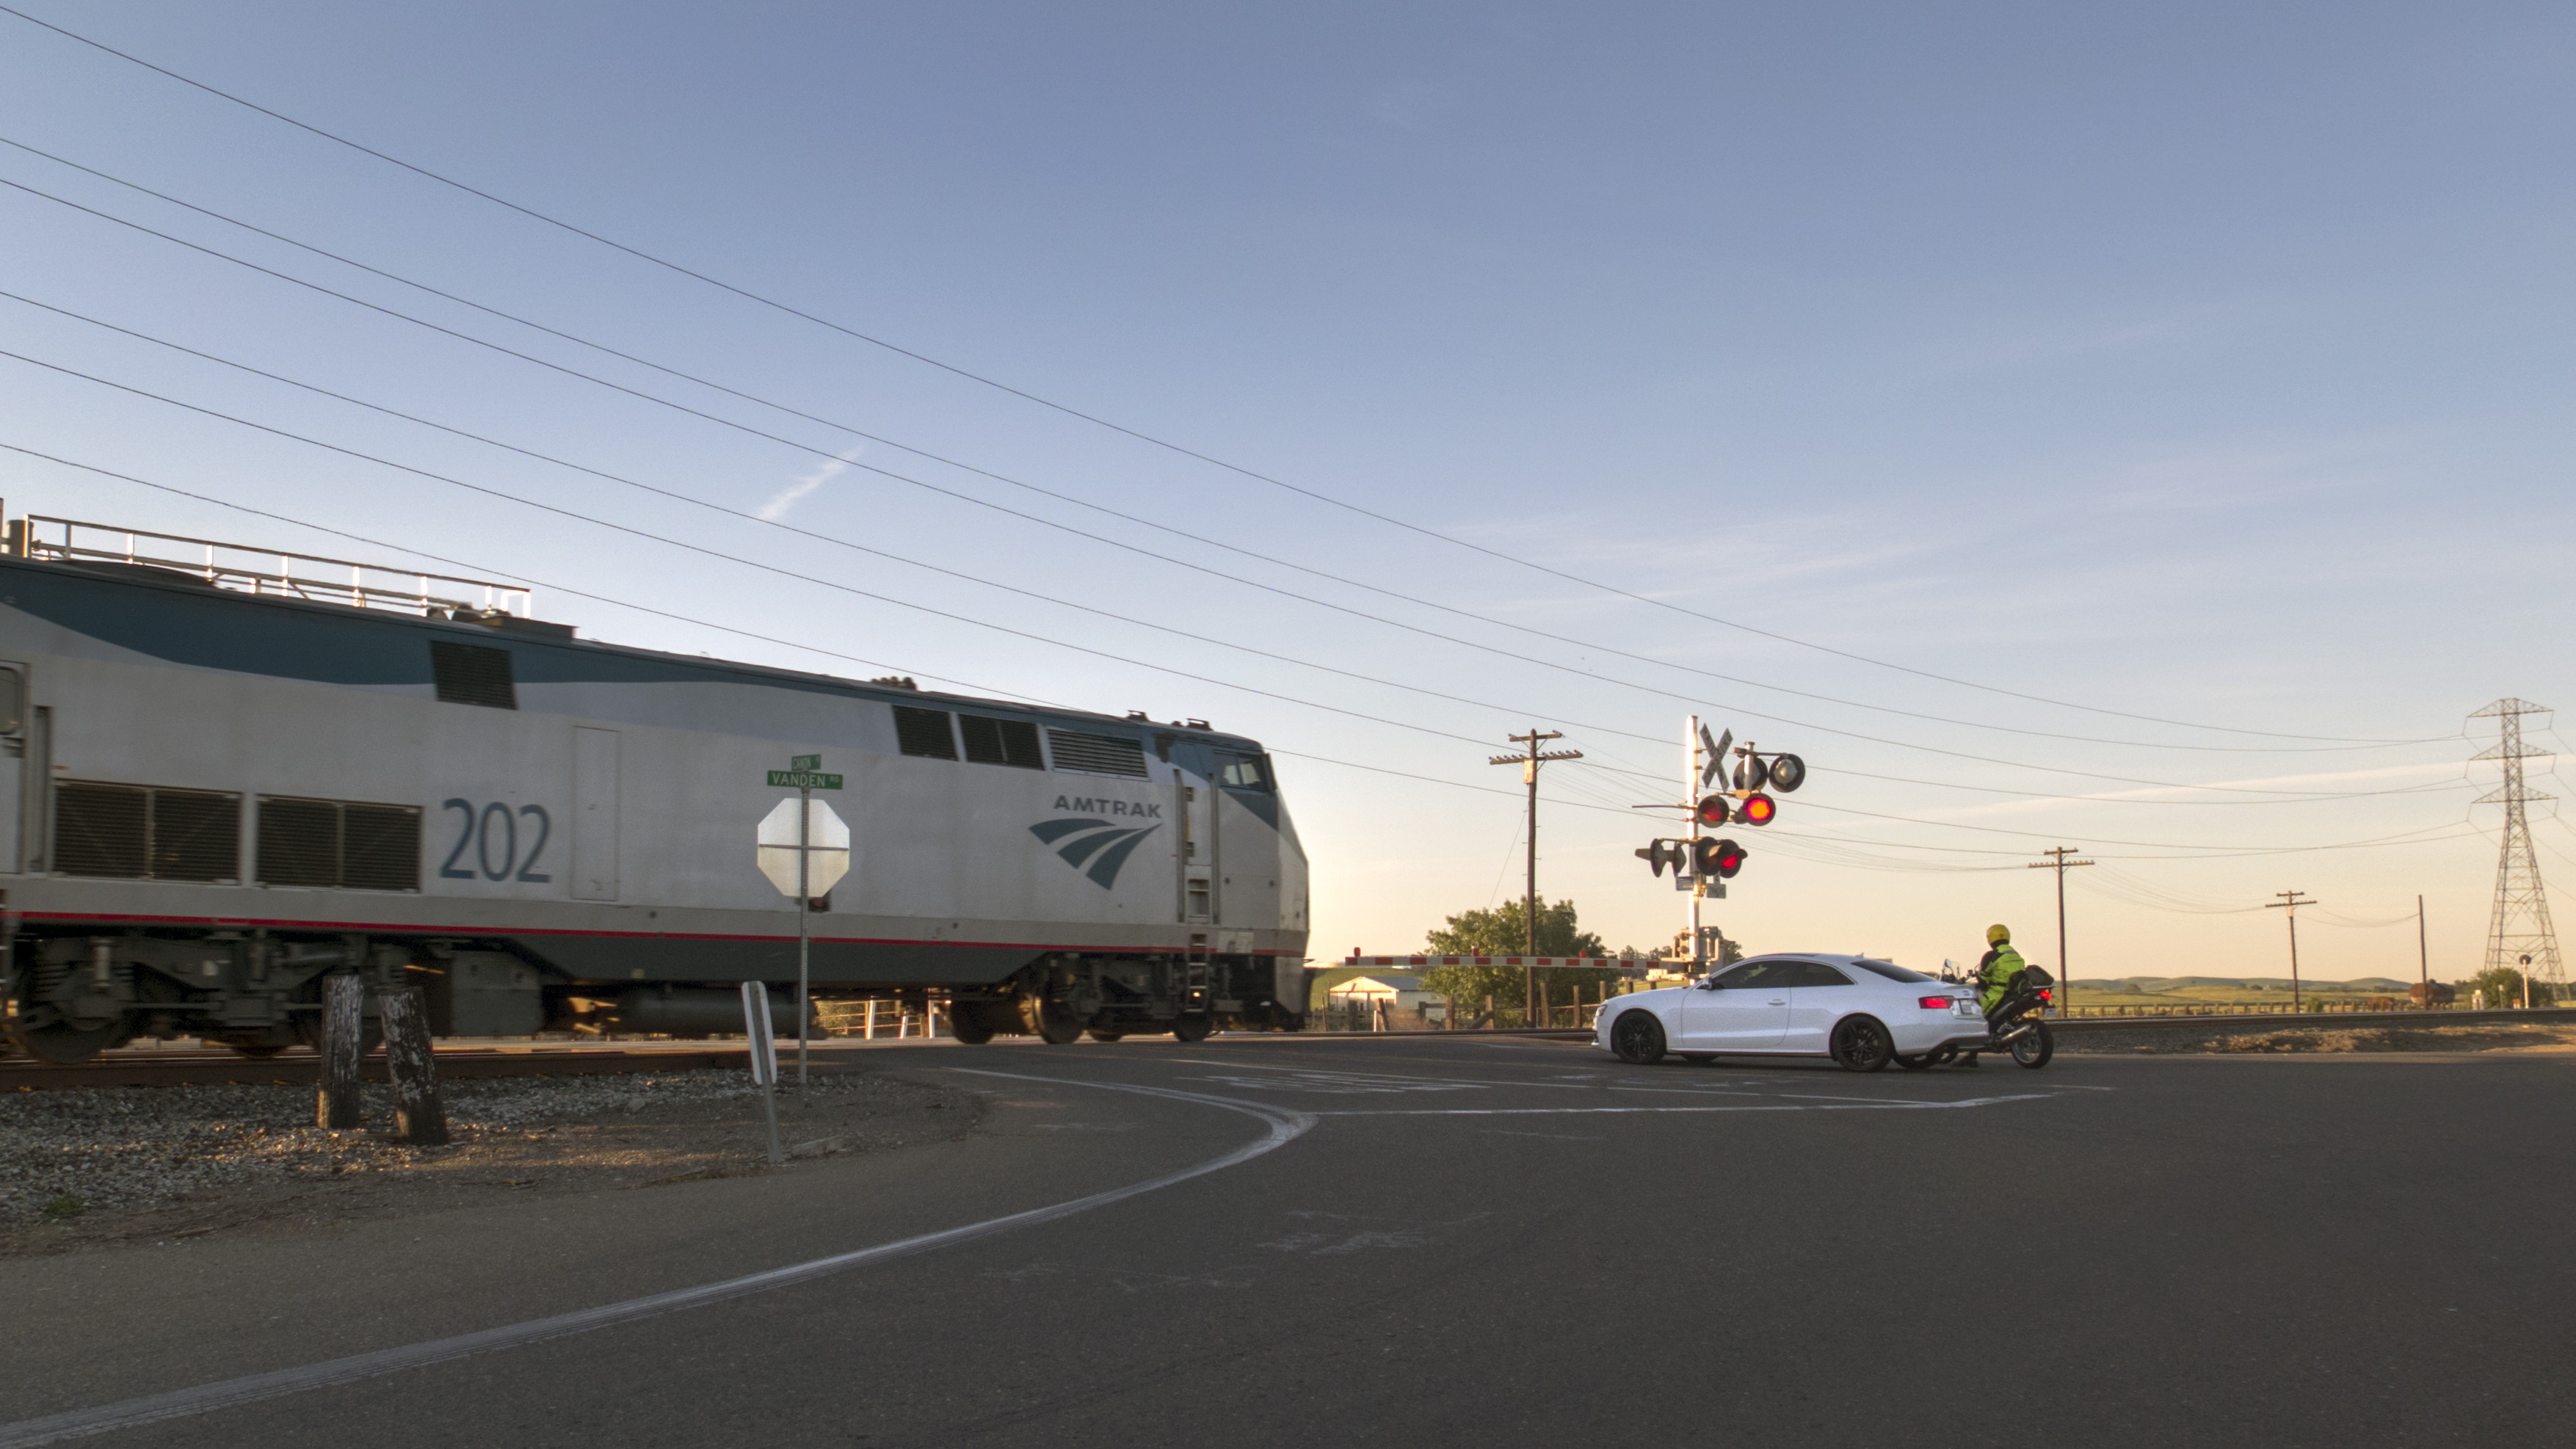
road, highway, train, transport, suburb, vehicle, infrastructure, audi, 3652015imstillstanding, residential area